EMD GP15D

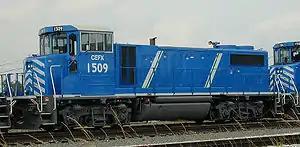
CEFX 1509 is an EMD GP15D under lease to Union Pacific in Houston, Texas.

The GP15D is a four-axle B-B switcher built by MotivePower and Electro-Motive Diesel. It was supplied with a Caterpillar 3512 "(called a 12-170B15-T2 by EMD)" V12 prime mover which develops a total power output of . Ten units were manufactured by EMD during June 2000. Another 10 units were manufactured for Amtrak by MotivePower during 2004. The GP15D is a hood unit with lowered long and short hoods based on MotivePower' earlier MP1500D locomotives. The changes between the MP1500D and the GP15D are primarily in the control electronics, making them easier to use than the older model. Although the GP15D was marketed as a switcher, it has a top speed of 70 mph (113 km/h), making it suitable for road switcher duties as well. The GP15D is also similar in appearance to the contemporaneous GP20D, except that the 20 GP15D units produced to date do not have dynamic brakes and have a lower horsepower rating (1500 vs 2000).